Harlinsdale Farm

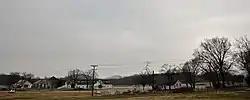
Harlinsdale Farm, March 2014.

Harlinsdale Farm is a historic district in Franklin, Tennessee that was listed on the National Register of Historic Places in 2006. It dates from c.1900 and had other significant dates in 1935 and 1945.